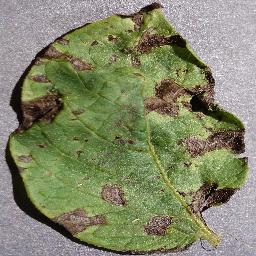
Etiqueta: Tizon_Temprano